Marcelo H. del Pilar

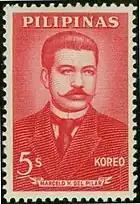
5 centavo postage stamp, issue of 1963

On December 11, 1892, Sagasta returned as Prime Minister of Spain with Antonio Maura as the new overseas minister. On December 15, 1892, and January 15, 1893, del Pilar published two articles on "La Solidaridad", entitled "Ya es tiempo" (Is it About Time!) and "Insistimos" (We Insist), wherein he reminisced the Liberals' pledges and the amendment introduced by Calvo y Múñoz in 1890. Months later, Maura passed two decrees in the Philippines, all put into effect in 1895. The first decree, "The Royal Decree of May 19, 1893", was a law that laid the basic foundations for municipal government in the Philippines. It established "tribunales", "municipales" and "juntas provinciales". The second decree, "The Royal Decree of February 13, 1894", was known as the "Maura Act" and grew out of a proposal made in the 1820s by Manuel Bernaldez, a long-serving colonial official. Its preamble declared that it would "insure to the natives, in the future, whenever it may be possible, the necessary land for cultivation, in accordance with traditional usages." Despite the passage of these laws, talks regarding the Philippine representation were not entertained. In March 1894, Maura resigned as overseas minister and was replaced by Becerra. Becerra, however, became less sympathetic on the representation of the Philippines and the reforms he proposed. Knowing this, del Pilar approached , a friendly deputy and editor-in-chief of "La Publicidad". On February 21, 1895, Junoy presented to the Cortes a petition bearing seven thousand signatures. Two weeks later, on March 8, 1895, Junoy delivered a speech to the Spanish Congress wherein he discussed a proposed bill representing the Philippines. On March 23, 1895, Cánovas del Castillo replaced Sagasta again as Prime Minister of Spain thus ending the chances of the bill being implemented.